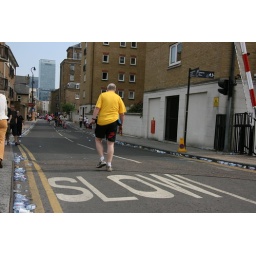
He was one of the last 'runners' down my street in the London Marathon. The SLOW sign was perfect